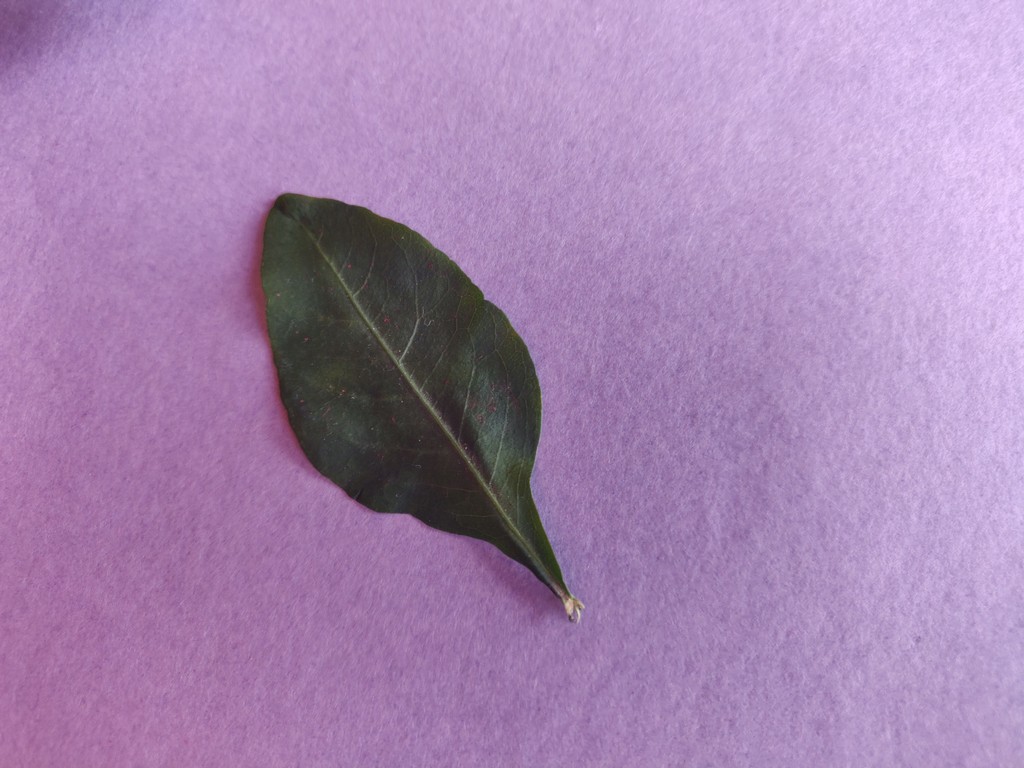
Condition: Healthy
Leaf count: single
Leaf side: front